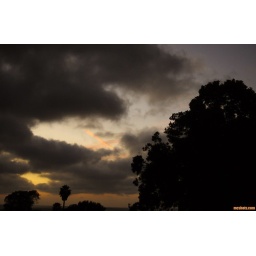
a pink x in the sky